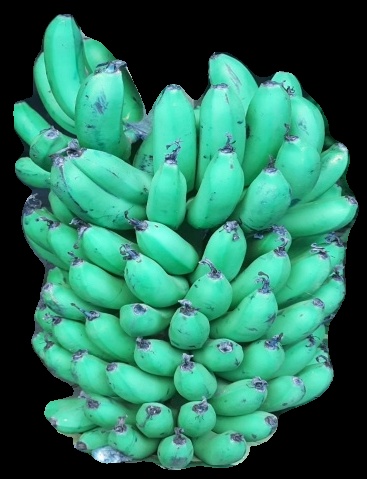
Variety: pachbale
Grade: grade1